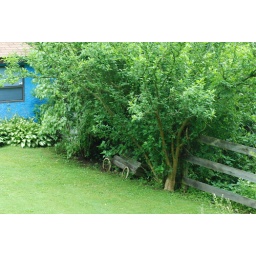
Somebody's garden, the blue of the tool shed and the wagon against the fence caught my eye.